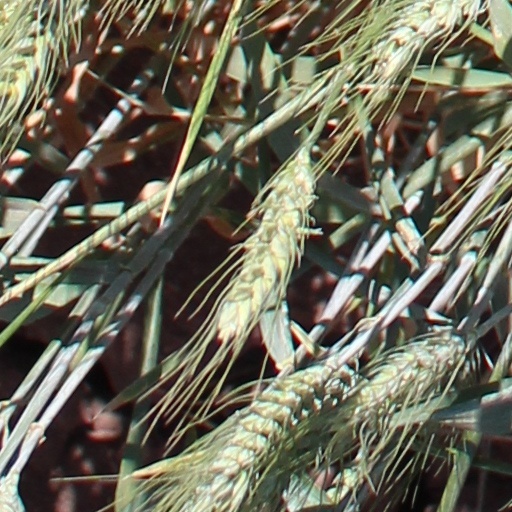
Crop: wheat